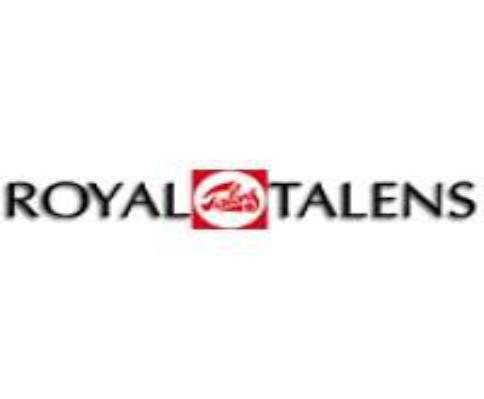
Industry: Necessities